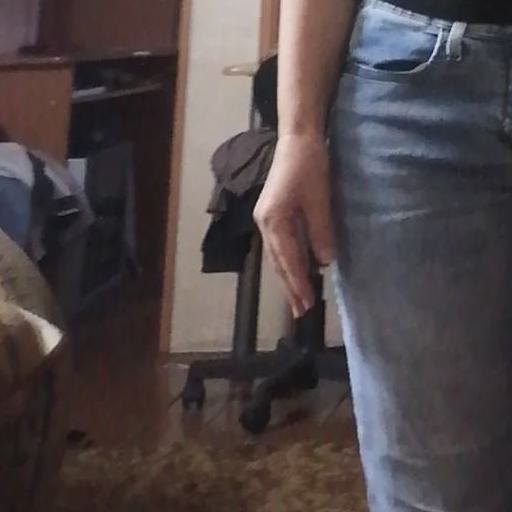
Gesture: no_gesture